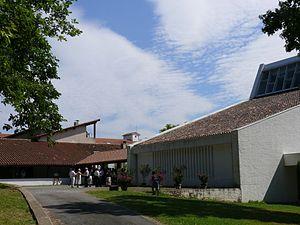
L'abbaye Notre-Dame de Belloc, à Urt, dans le Pays-Basque (France)
Il existe 82 abbayes et monastères actifs en France : 41 abbayes et monastères d'hommes, 35 de femmes et 6 mixtes, répartis dans toute la France métropolitaine.
L'abbaye Notre-Dame de Belloc est une abbaye de moines bénédictins situé à Urt, dans les Pyrénées-Atlantiques. Ce monastère a été fondé en 1875.